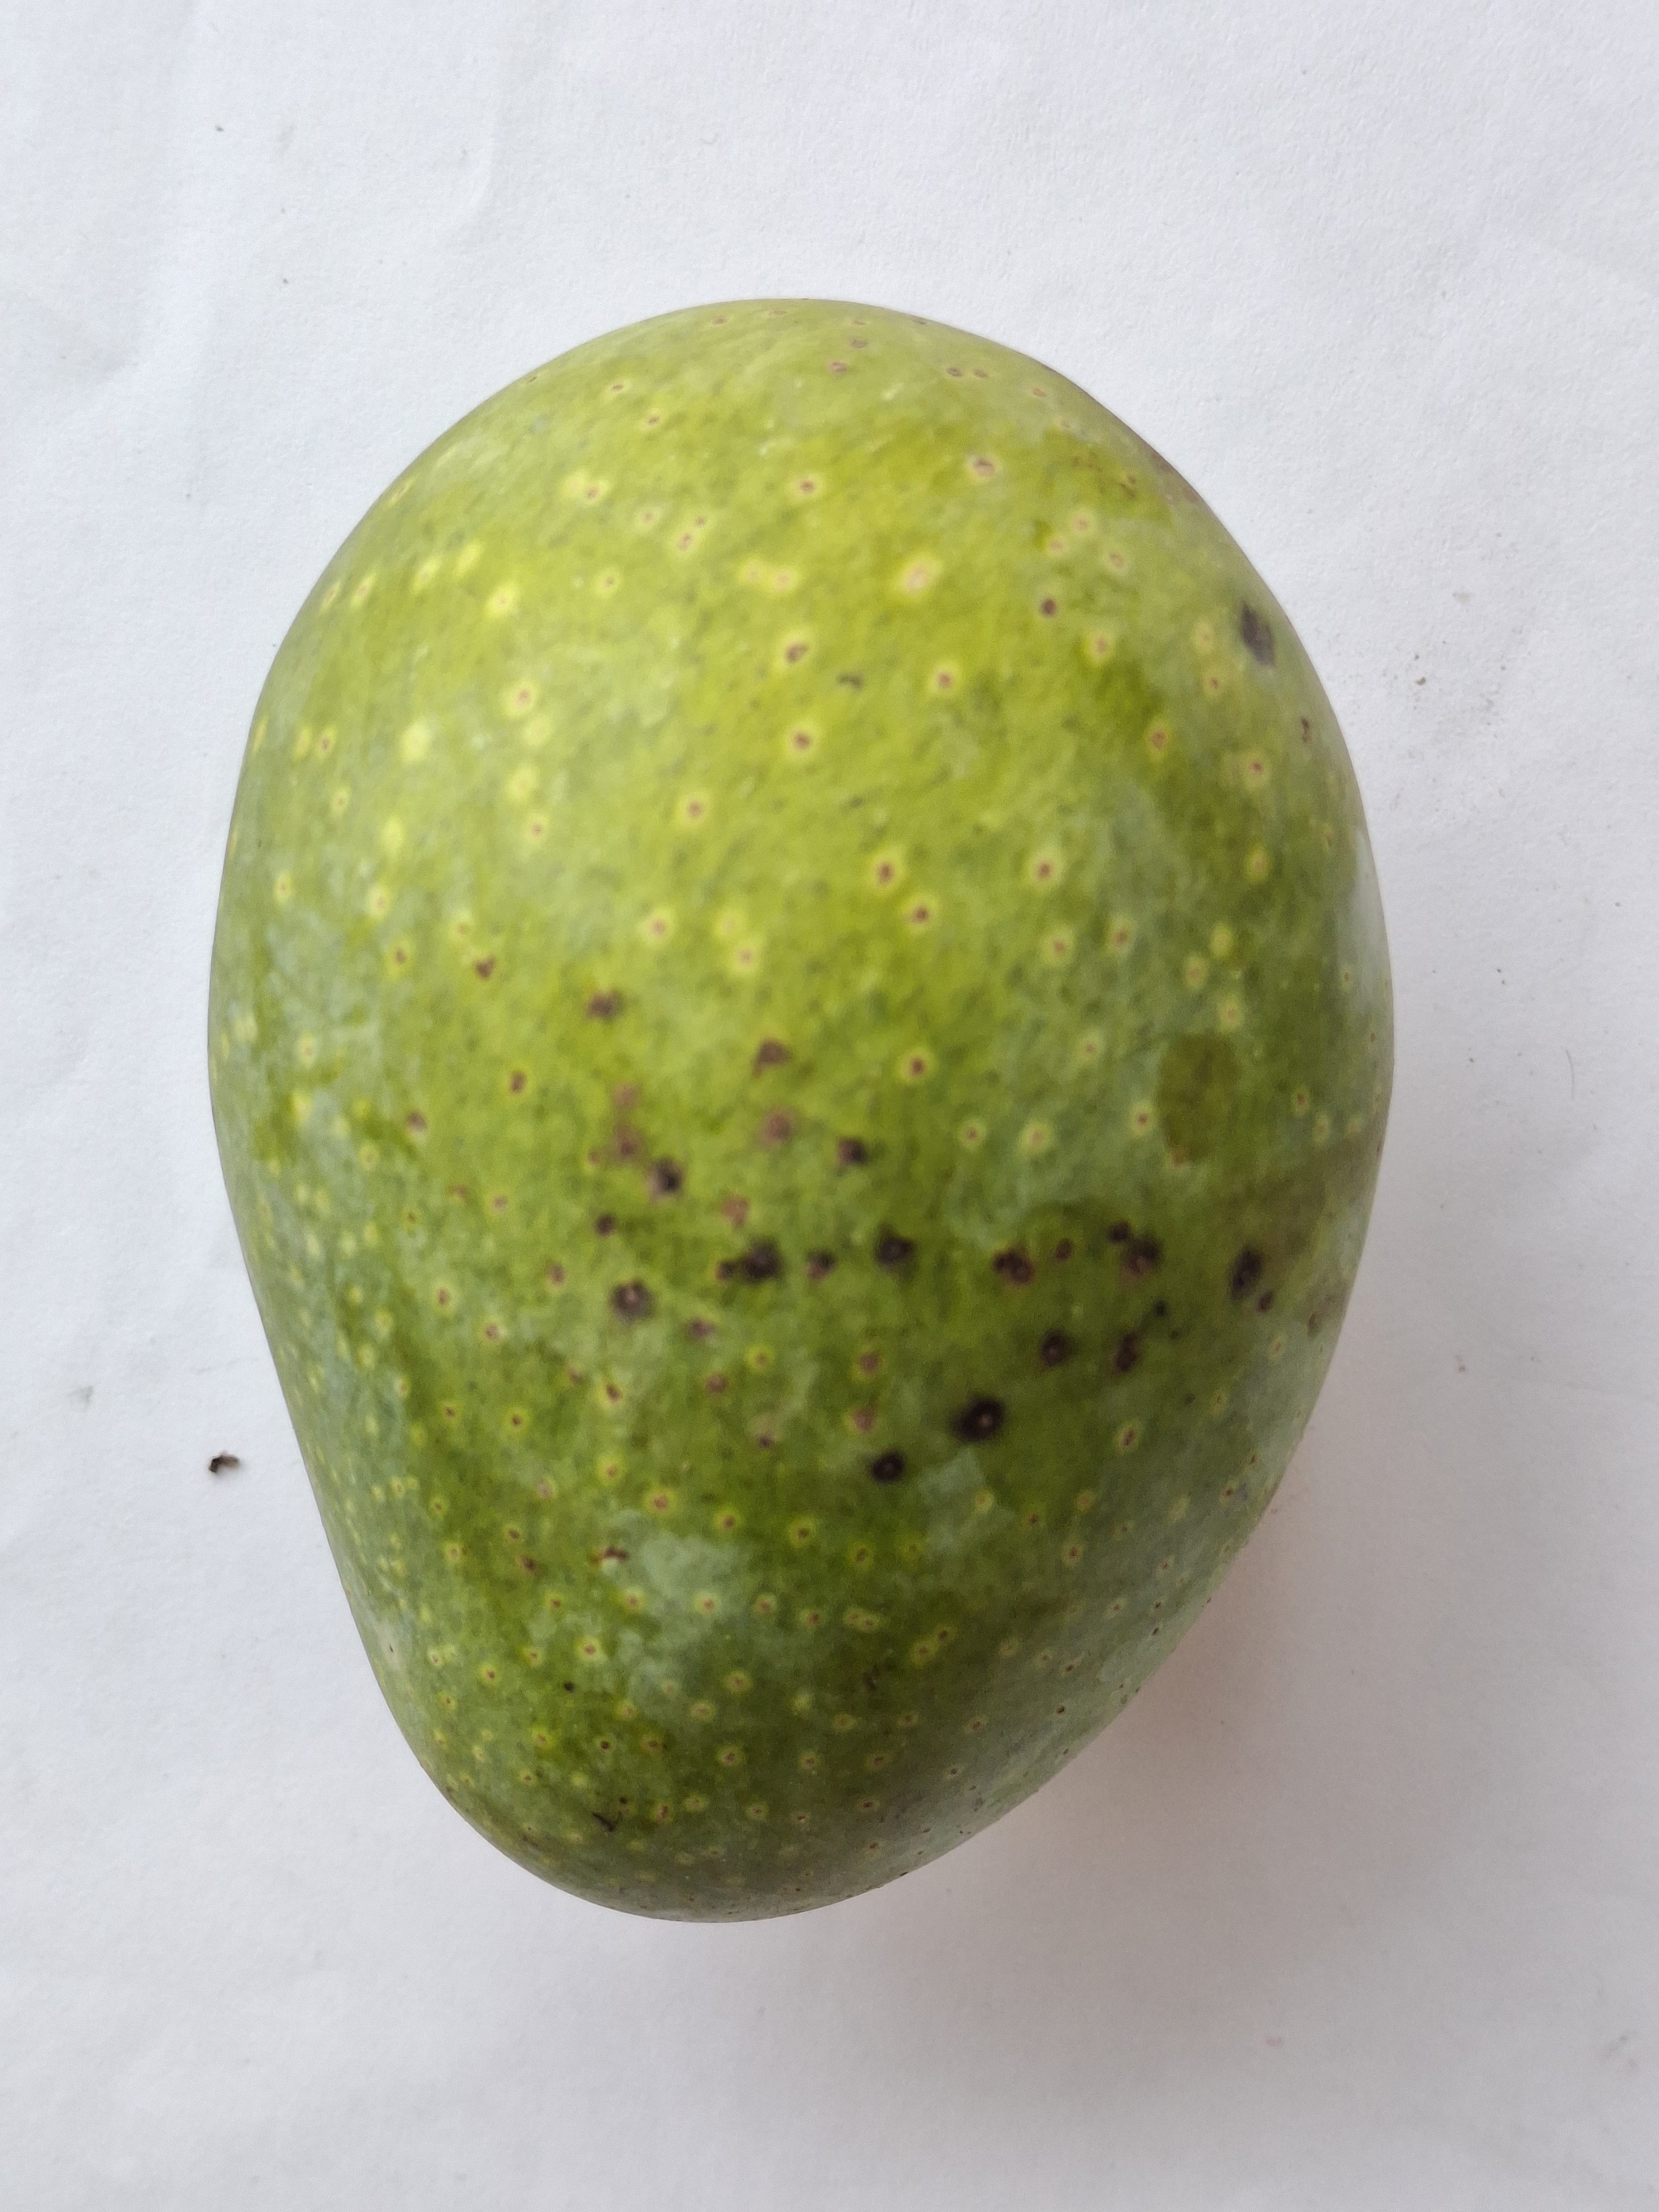
Mango variety: GopalBhog